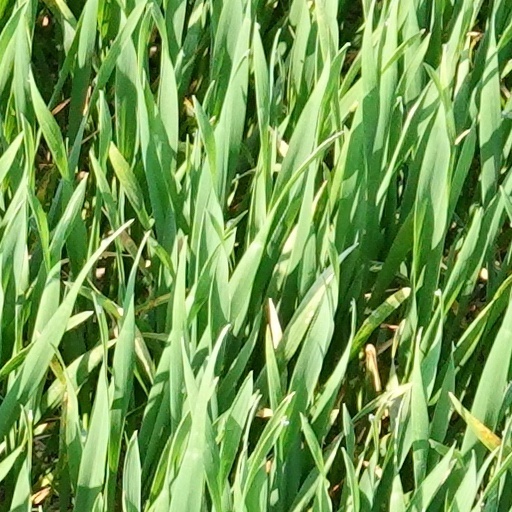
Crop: wheat